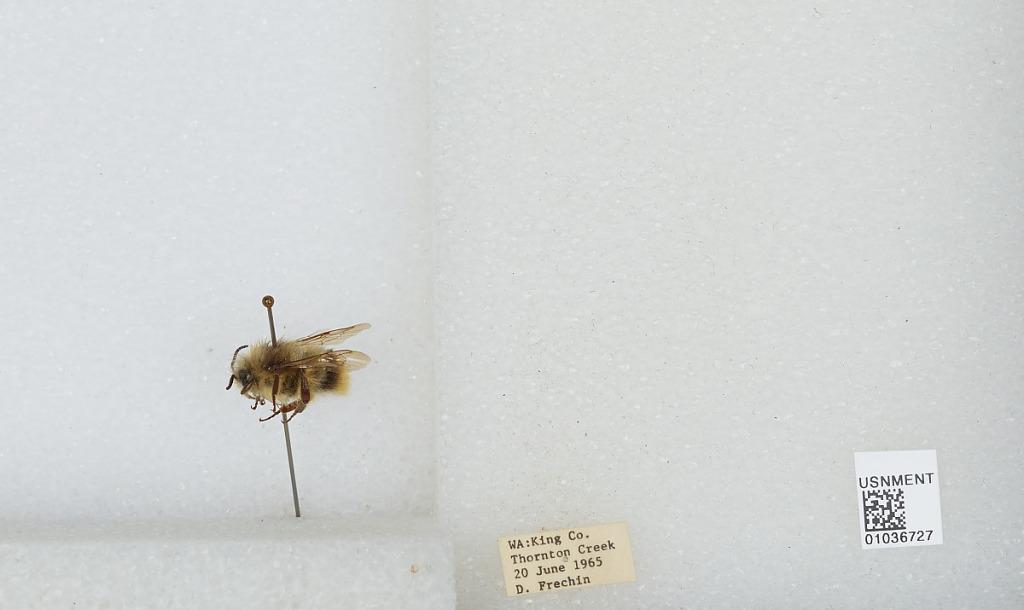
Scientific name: Bombus (Pyrobombus) mixtus Cresson
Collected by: D. Frechin
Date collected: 1965-6-20
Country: United States
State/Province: Washington
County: King
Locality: Thornton Creek
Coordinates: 47.7031, -122.309